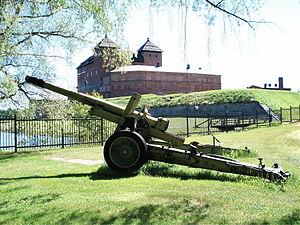
L'Obusier-canon M1937 de 152 mm (ML-20), est un canon lourd russe conçu durant la Seconde Guerre mondiale. Cette pièce d'artillerie fut développée par le bureau technique de l'Usine nᵒ 172 de Perm, dirigée par Fyodor Petrov. Il s'agit d'une évolution du canon de 152mm M1910/34, lui-même basé sur le canon de siège M1910 de 152mm construit par Schneider avant la Première Guerre mondiale. Le ML-20 était utilisé comme canon divisionnaire au sein de l'Armée soviétique. Des exemplaires capturés sur le front Est et durant la Guerre d'Hiver, furent réutilisés par la Wehrmacht et l'armée finlandaise. Après la Seconde Guerre mondiale, le ML-20 prend encore part à de nombreux conflits de la dernière moitié du vingtième siècle.